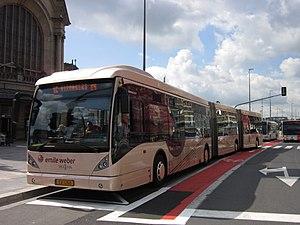
Van Hool New AGG 300 privé à Luxembourg.
Autobus de la ville de Luxembourg est un service de transport urbain de voyageurs opérant à Luxembourg et sur tout ou partie des communes de Bertrange, Hesperange, Leudelange, Niederanven, Sandweiler, Steinsel, Strassen et Walferdange.
Le tramway de Luxembourg est composé d'une seule ligne appelée ligne T1, exploitée par la société Luxtram, qui est en service depuis le 10 décembre 2017, marquant ainsi le retour de ce moyen de transport dans la capitale du Luxembourg plus de 50 ans après sa disparition. En luxembourgeois, il est appelé Stater Tram, soit tramway de la ville en français, « la ville » désignant ici de façon courante la ville de Luxembourg.